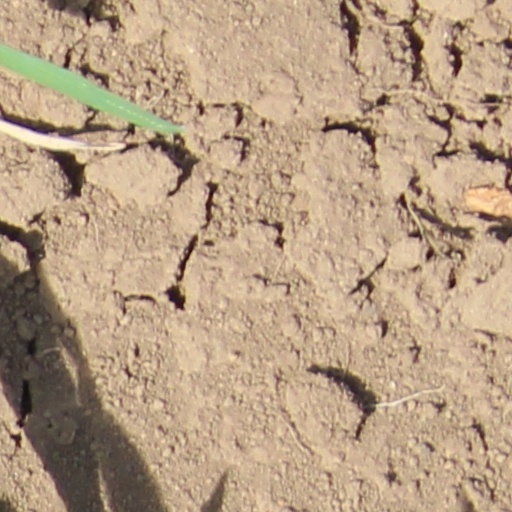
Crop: wheat